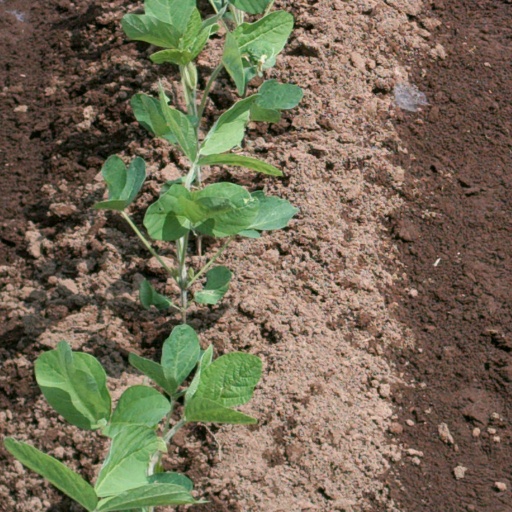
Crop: soybean